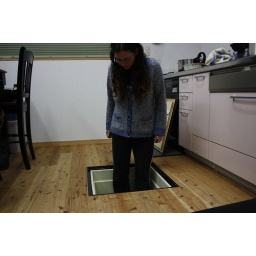
the hatch in the kitchen floor